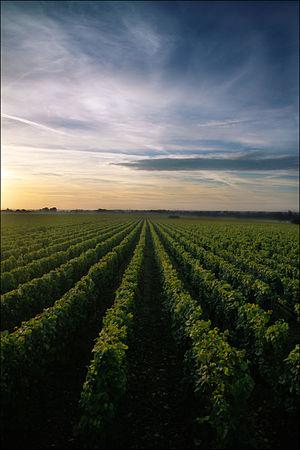
Vignoble de Chassagne-Montrachet
Le chassagne-montrachet est un vin français d'appellation d'origine contrôlée, produit sur une partie de la commune de Chassagne-Montrachet, dans le département de la Côte-d'Or, et une petite partie de Remigny, en Saône-et-Loire.